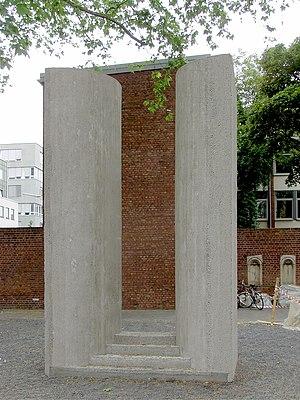
Simon Ungers est un architecte et sculpteur allemand.